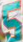
Number: 5